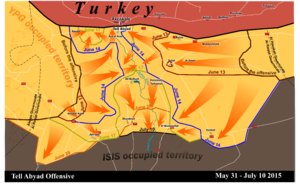
La bataille de Tall Abyad se déroule lors de la guerre civile syrienne. Après la bataille de Tall Tamer, les Kurdes lancent une offensive sur la ville de Tall Abyad, située entre Kobané et Ras al-Aïn. Soutenus par les frappes aériennes de la coalition menée par les États-Unis, les YPG et l'ASL atteignent la ville le 14 juin et s'en emparent deux jours plus tard. Cette bataille est considérée comme la plus grande défaite stratégique de l'État islamique depuis la proclamation du califat un an plus tôt, la ville était un point de passage des djihadistes étrangers vers la Syrie et tenait un axe de la contrebande de pétrole vers la Turquie. Sa prise permet également aux Kurdes d'unifier leur territoire en assurant une continuité géographique entre le canton de Kobané et celui de Cizir.